Tarlac-class landing platform dock

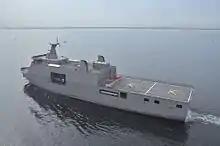
BRP "Tarlac" underway in Manila Bay

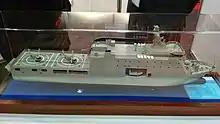
A scale model of Strategic Sealift Vessel presented by PT PAL during ADAS 2014.

The communication equipment is supplied by the Portuguese company EID Naval Communications, specifically the ICCS5 communications control system, and Harris RF Communications VLF-HF and V/UHF radios.